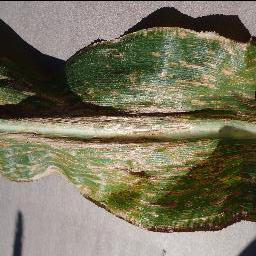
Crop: corn
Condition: (maize)_cercospora_spot_gray_spot